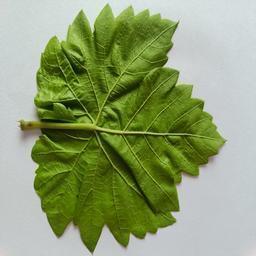
Label: Healthy Leaves